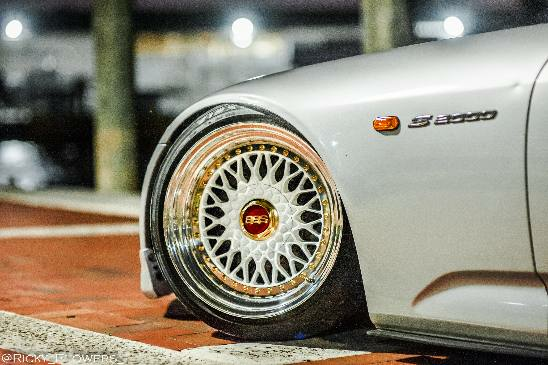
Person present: No